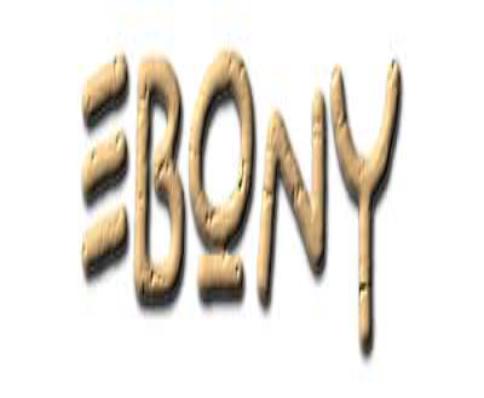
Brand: Ebony cameras
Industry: Electronic